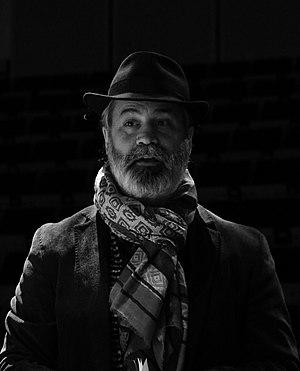
lors de la Magnifique avant garde au conservatoire de Reims.